Dung midden

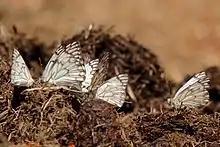
Brown-veined white butterflies ("Belenois aurota aurota") on white rhino dung, Tswalu Kalahari Reserve, South Africa

Dung middens, also known as "dung hills", are piles of dung that mammals periodically return to and build up. They are used as a form of territorial marker. A range of animals are known to use them including steenbok, hyrax, and rhinoceros. Other animals are attracted to middens for a variety of purposes, including finding food and locating mates. Some species, such as the dung beetle genus "Dicranocara" of the Richtersveld in South western Africa spend their whole lifecycle in close association with dung middens. Dung middens are also used in the field of paleobotany, which relies on the fact that each ecosystem is characterized by certain plants, which in turn act as a proxy for climate. Dung middens are useful as they often contain pollen which means fossilized dung middens can be used in paleobotany to learn about past climates.